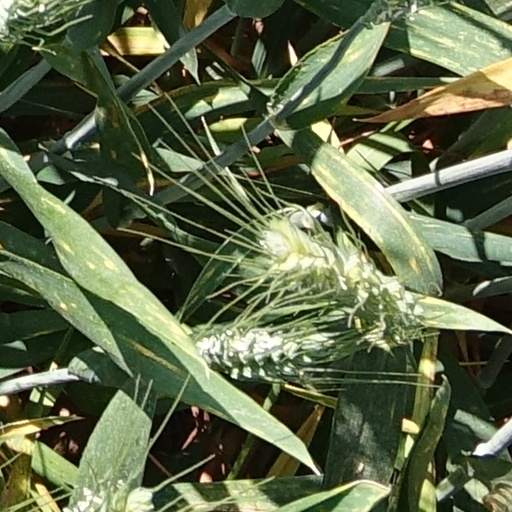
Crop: wheat